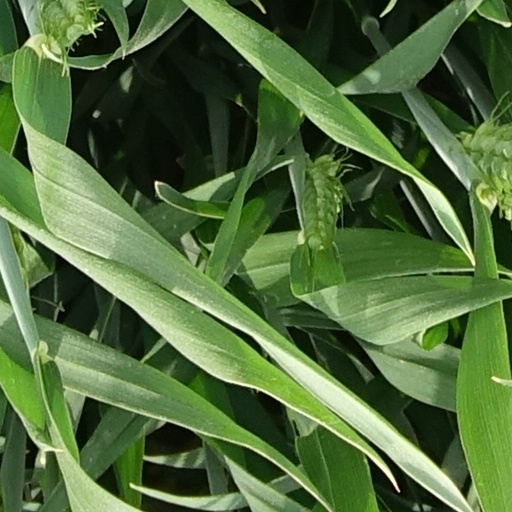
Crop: wheat